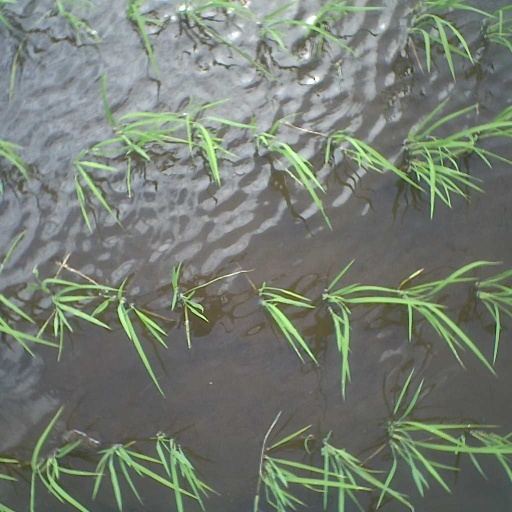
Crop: rice